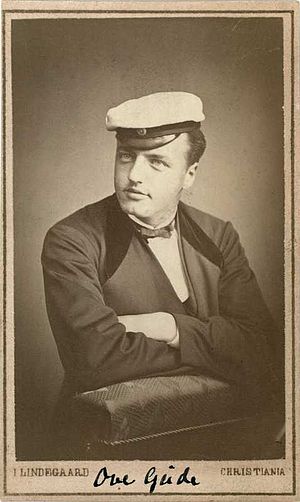
Ove Gude
Ove Gude.
Ove Gude var en svensk-norsk diplomat. Han var søn af Hans Gude og bror til Nils Gude.